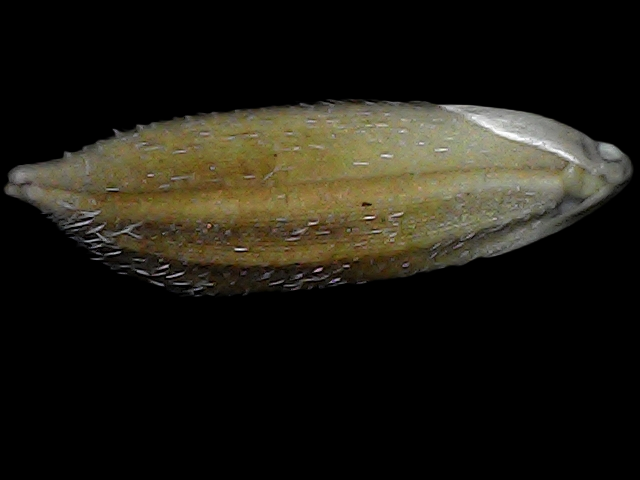
Rice variety: Bd91